Soyuz MS-07

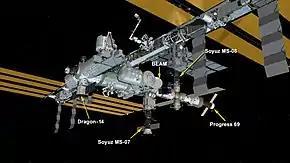
International Space Station configuration. Four spaceships are docked including the SpaceX Dragon CRS-14 ISS resupply, the Progress MS-08 resupply ship and the Soyuz MS-07 and Soyuz MS-08 crew ships.

The Soyuz spacecraft was carrying Scott Tingle of NASA, Anton Shkaplerov of the Russian space agency Roscosmos, and Norishige Kanai of the Japan Aerospace Exploration Agency (JAXA). The arrival of Tingle, Shkaplerov, and Kanai restored the station's crew complement to six. They have joined Expedition 54 Commander Alexander Misurkin of Roscosmos and his crewmates, Mark T. Vande Hei and Joe Acaba of NASA. The crew members spent more than four months conducting approximately 250 science investigations in fields such as biology, Earth science, human research, physical sciences, and technology development. Vande Hei, Acaba, and Misurkin are remain aboard the station until February 2018, and Tingle, Shkaplerov, and Kanai have returned to Earth in June 2018.